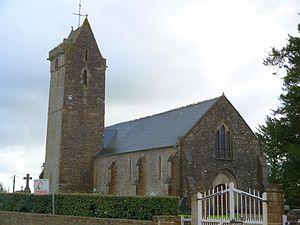
Église Notre-Dame de Couville
Couville est une commune française, située dans le département de la Manche en région Normandie, peuplée de 1 143 habitants.